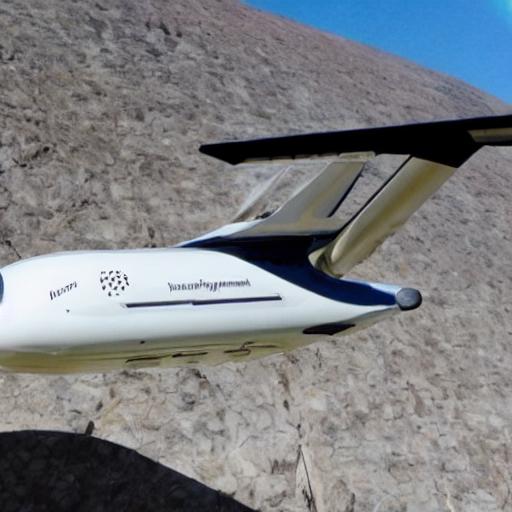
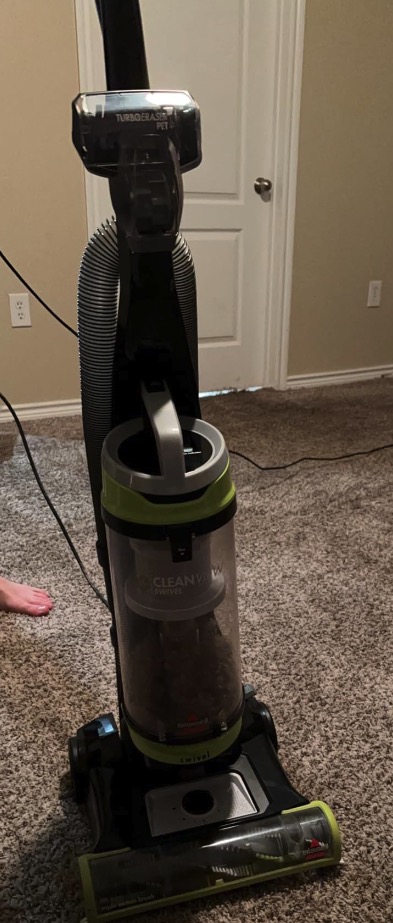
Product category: items_vacuum
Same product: no